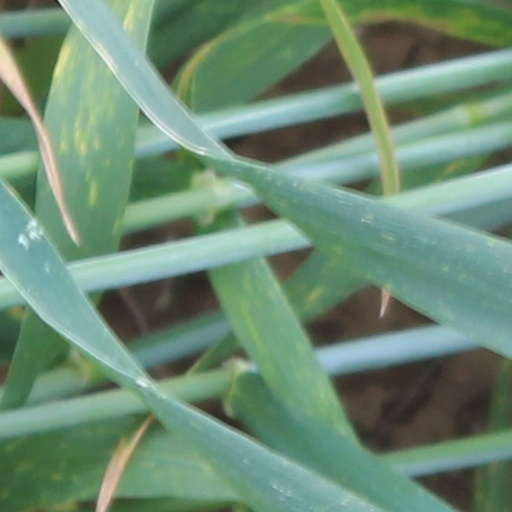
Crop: wheat